Fernando (footballer, born 1984)

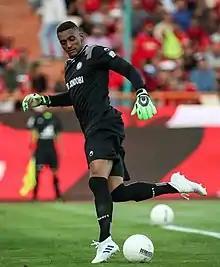
Fernando with Pars Jonoubi

Fernando de Jesus Ribeiro (born 7 July 1984), more commonly known as Fernando is a Brazilian football goalkeeper who plays for America-RJ.